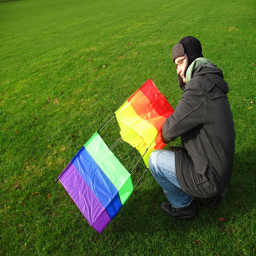
A ,man in a hat holding a rainbow kite
A man with glasses crouches near a rainbow colored box kite.
A man squatting on the grass holding a kite.
a person in a field holding a kite
Adult working with box kite in large grass field.